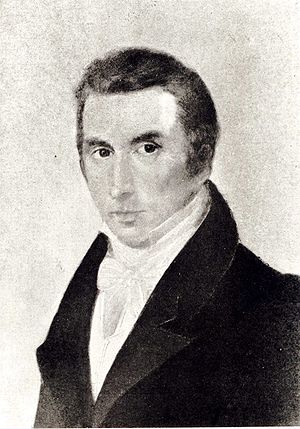
Frédéric Chopin / Biografi / Barndom
Chopins far, Nicolas Chopin, af Mieroszewski (1829)
Frédéric François Chopin var en polsk komponist og klavervirtuos af polsk-fransk afstamning. Han betragtes som en af de vigtigste repræsentanter for den romantiske periodes musik. Chopin blev født i Żelazowa Wola, en landsby i Hertugdømmet Warszawa. Han voksede op i Warszawa, hvor han også fik sin musikalske uddannelse. Han nåede at komponere mange værker for klaver, inden han i 1830 i en alder af 20 år, forlod Polen umiddelbart før Novemberopstanden.